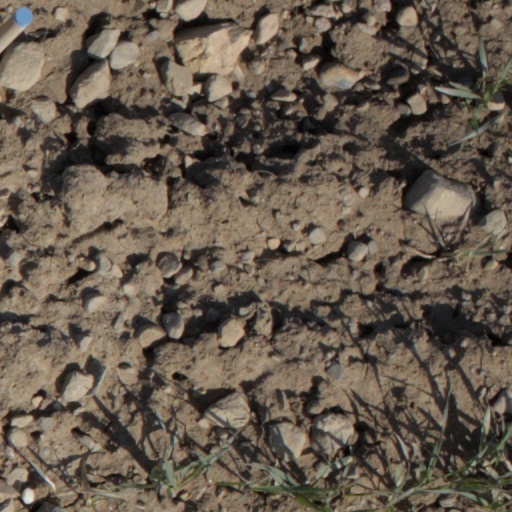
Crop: wheat